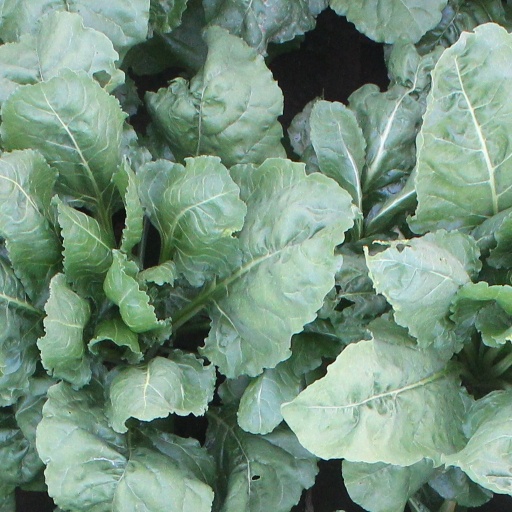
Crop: sugar beet